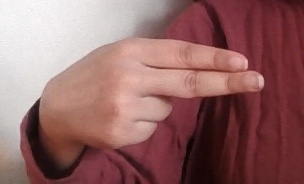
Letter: ain